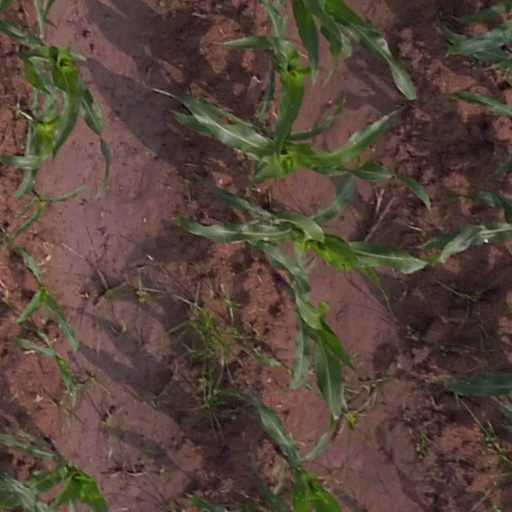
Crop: maize; corn